Gestapo

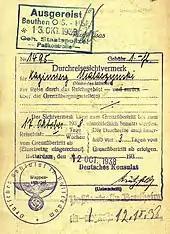
1938 Gestapo border inspection stamp applied when leaving Germany

After Adolf Hitler became Chancellor of Germany, Hermann Göring—future commander of the Luftwaffe and the number-two man in the Nazi Party—was named Interior Minister of Prussia. This gave Göring command of the largest police force in Germany. Soon afterward, Göring detached the political and intelligence sections from the police and filled their ranks with Nazis. On 26 April 1933, Göring merged the two units as the , which was abbreviated by a post office clerk for a franking stamp and became known as the "Gestapo". He originally wanted to name it the Secret Police Office, but the German initials, "GPA", were too similar to those of the Soviet State Political Directorate (or GPU).